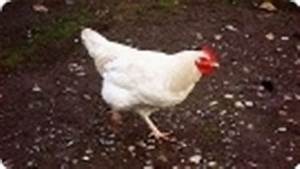
Label: gallina